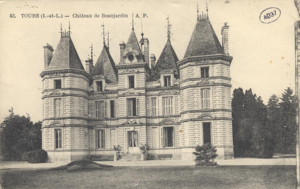
Château de Beaujardin (Tours)
Le château de Beaujardin est un ancien château situé à Tours.
Beaujardin ou Beaujardin-Raspail est un quartier de la ville française de Tours. Défini par l'Insee dans son partage de la commune de Tours en 22 IRIS, il est situé dans au sud-est de la commune et est frontalier avec le quartier du Sanitas au nord, Rochepinard et les rives du Cher au sud et la commune de Saint-Pierre-des-Corps à l'est.
Louis Marchand des Raux est un artiste peintre et lithographe français né le 12 décembre 1902 à Fondettes en Indre-et-Loire, mort le 13 janvier 2000.